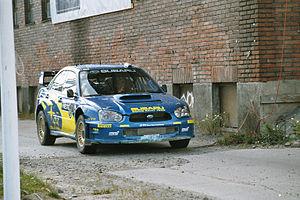
Petter Solberg, né le 18 novembre 1974 à Askim, est un pilote de rallye et de rallycross norvégien. Vainqueur de 13 rallyes en mondial, il est le champion du monde 2003, et a terminé vice-champion en 2002, 2004 et 2005. En 2014, il devient le tout premier champion du monde de rallycross, titre qu'il conserve en 2015. Il est le premier pilote champion du monde FIA dans deux disciplines différentes.